448th Missile Squadron

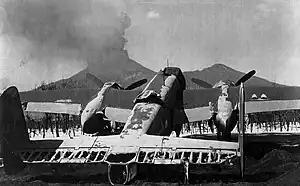
321st Group B-25 at Pompeii Airfield after 1944 Mount Vesuvius eruption

The ground echelon landed at Oran, Algeria on 21 February 1943. The air echelon arrived in Algeria at Oujda Airfield on 2 March 43. On 9 March most of the ground and air echelon was united at Oujda. The squadron arrived at its first combat station, Ain M'lila Airfield, Algeria, in March 1943, with the air echelon established there on 12 March. The squadron flew its first combat mission, an attack on a landing ground near Mezzouna Tunisia on 15 March. It initially engaged primarily in air support and interdiction missions, bombing marshalling yards, rail lines, highways, bridges, viaducts, troop concentrations, gun emplacements, shipping, harbors, and other objectives in North Africa. Later, objectives spread into France, Italy, Bulgaria, Yugoslavia, and Greece. It also engaged in psychological warfare missions, dropping propaganda leaflets behind enemy lines.